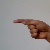
The image shows a hand gesture representing the letter 'G' in Indian Sign Language.